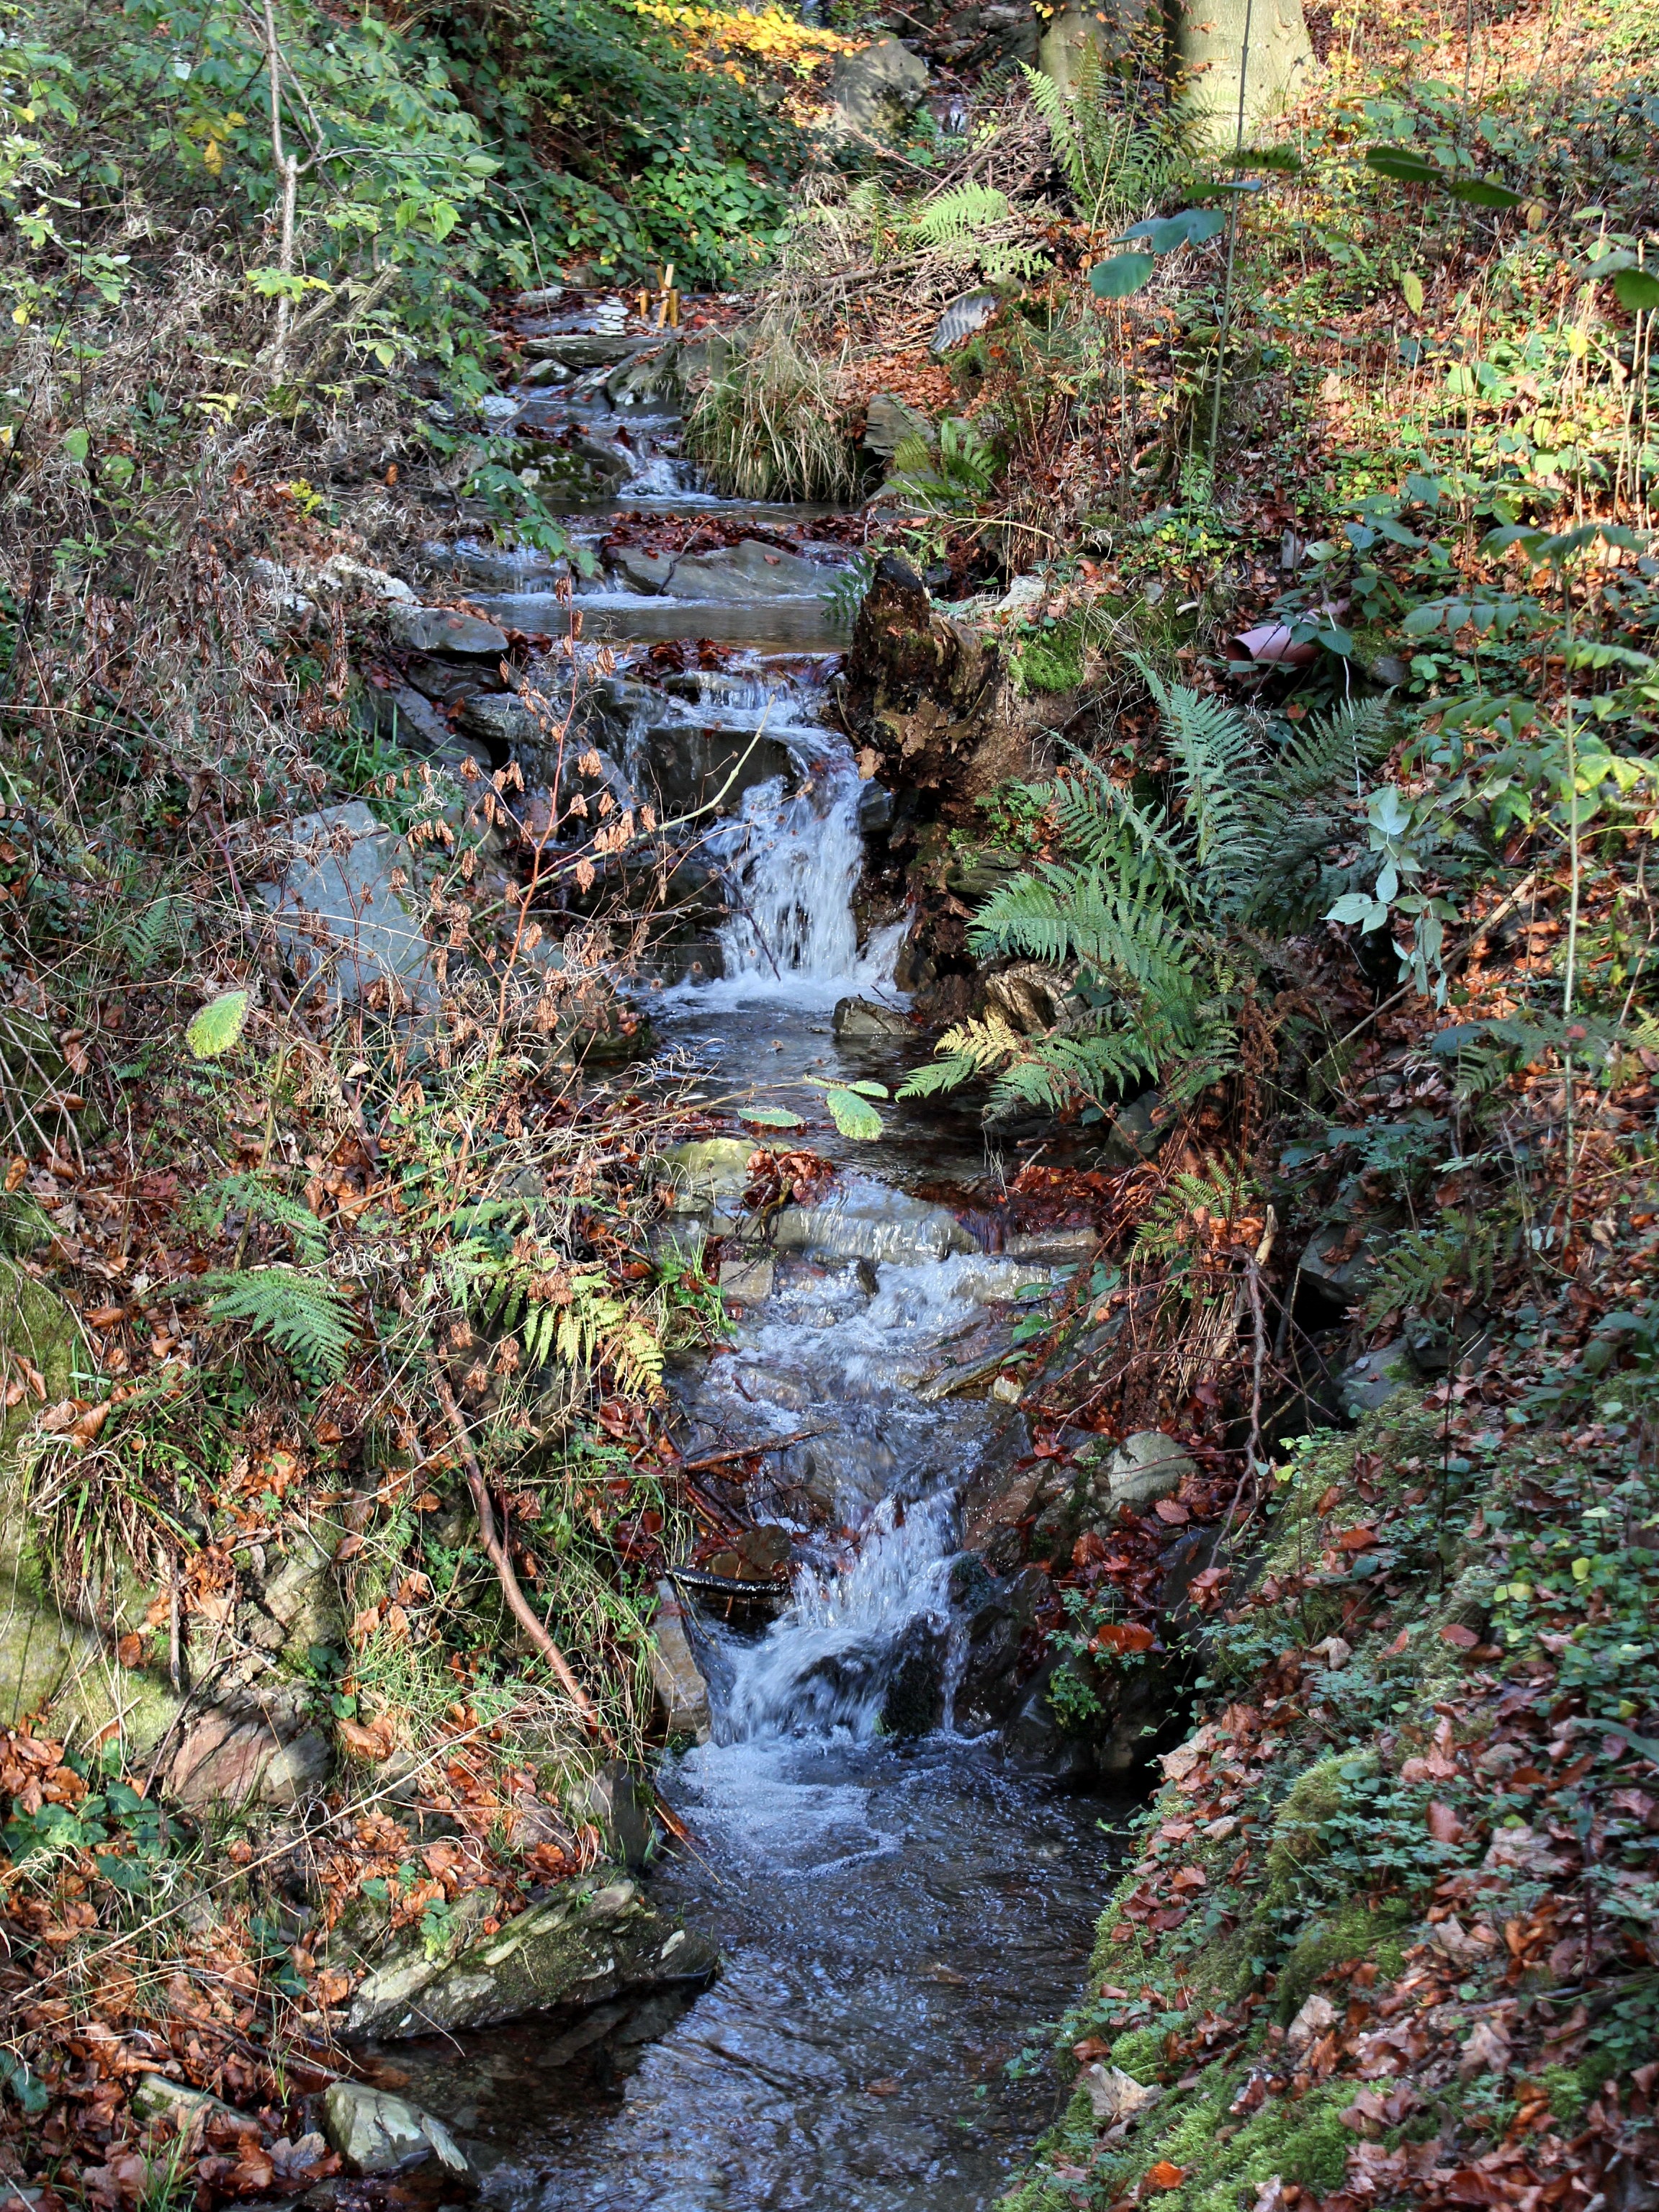
landscape, tree, water, forest, waterfall, creek, wilderness, trail, leaf, river, stream, autumn, rapid, season, body of water, rainforest, ravine, woodland, bach, habitat, mood, water feature, ecosystem, watercourse, landform, thuringia germany, state park, thuringian forest, natural environment, geographical feature, rough stone